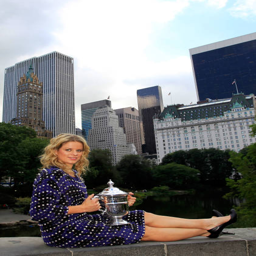
tennis player , wearing a dress designed by fashion designer poses with the trophy while in .